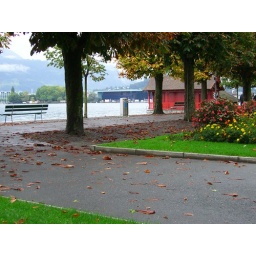
Dark building in background is train station area